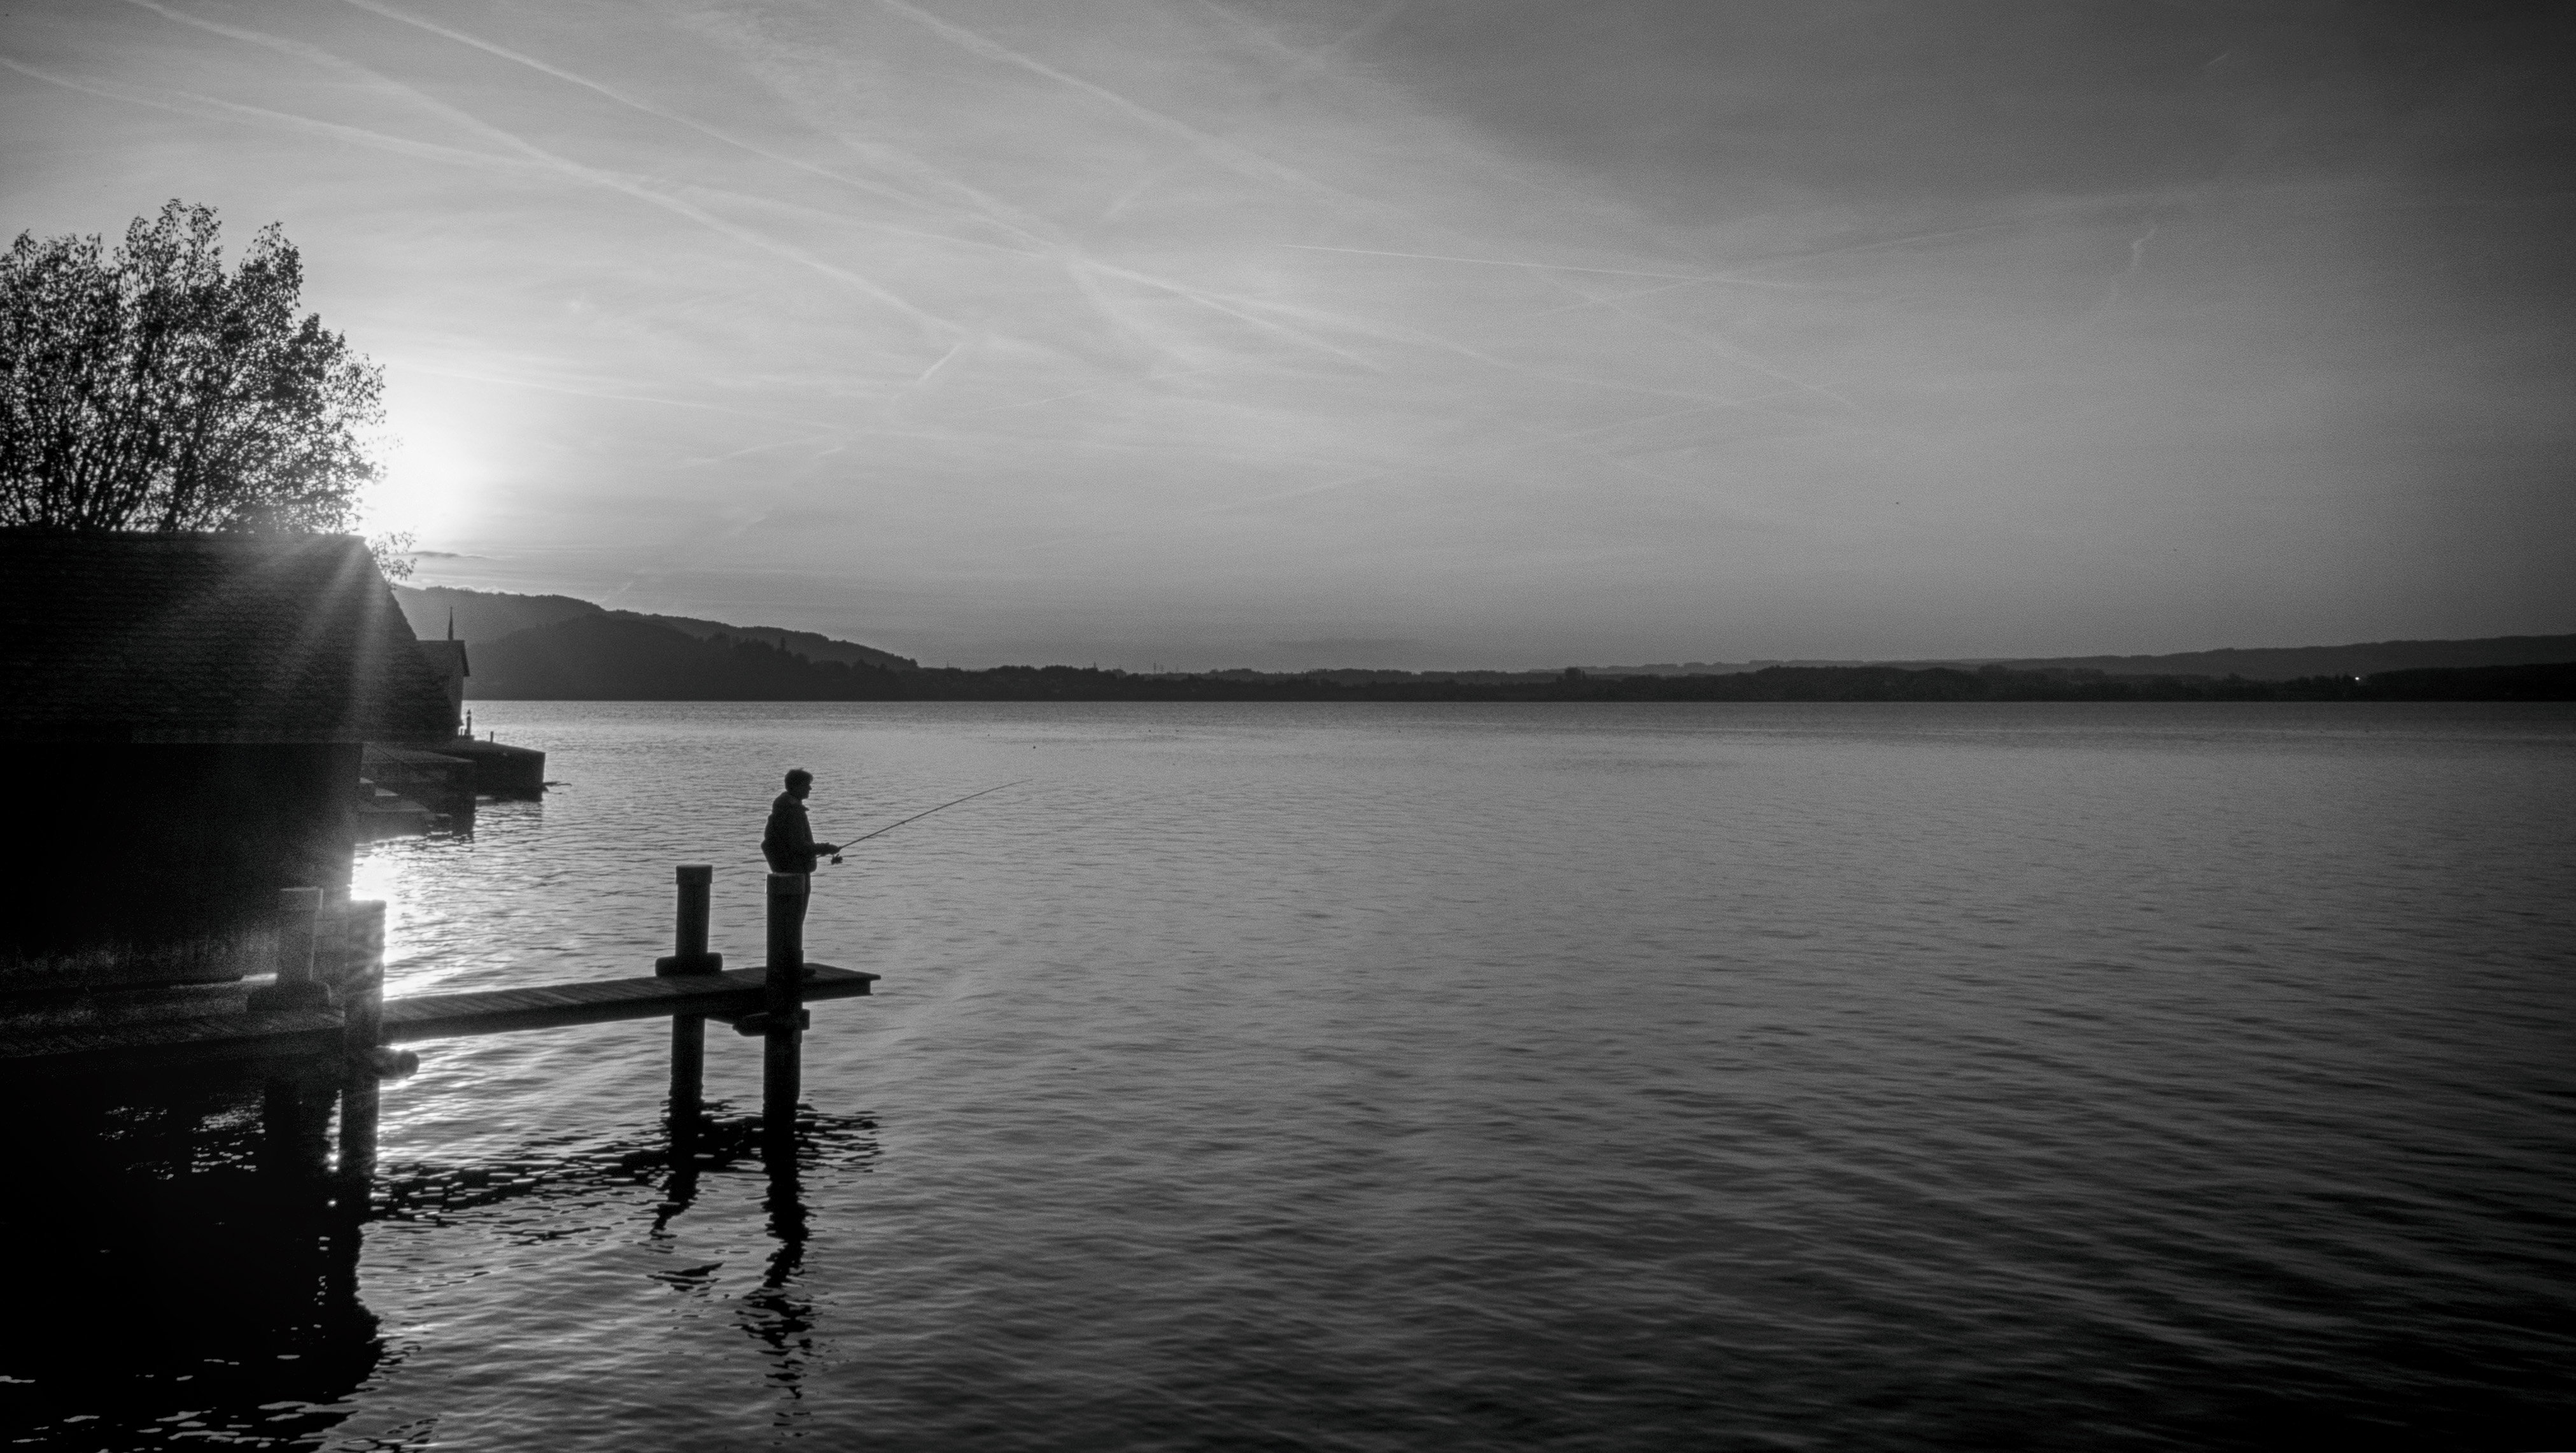
sea, water, ocean, horizon, light, cloud, black and white, people, sky, sunset, mist, street, sunlight, morning, lake, dawn, dusk, evening, reflection, darkness, black, monochrome, moonlight, bw, candid, fisher, olympus, see, sw, angeln, monochrome photography, atmospheric phenomenon